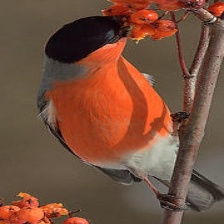
Species: EURASIAN BULLFINCH
Scientific name: PYRRHULA PYRRHULA